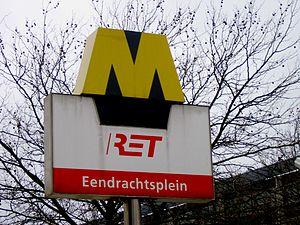
Eendrachtsplein est une station souterraine du métro de Rotterdam des lignes A, B et C. Elle est située sous la place de la Concorde dans le centre de Rotterdam, non loin du parc des Musées, où se trouve entre autres le musée Boijmans Van Beuningen.